Happy Tooth

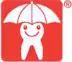
Happy Tooth logo.

The Happy Tooth is a registered trademark of Toothfriendly International. It stands for guaranteed toothfriendly quality.